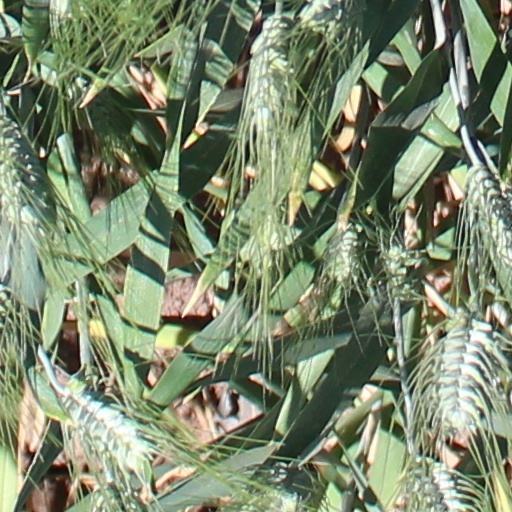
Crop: wheat